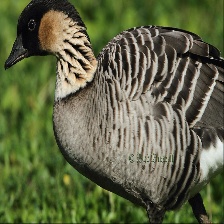
Species: HAWAIIAN GOOSE
Scientific name: BRANTA SANDVICENSIS
ImageNet parent category: goose